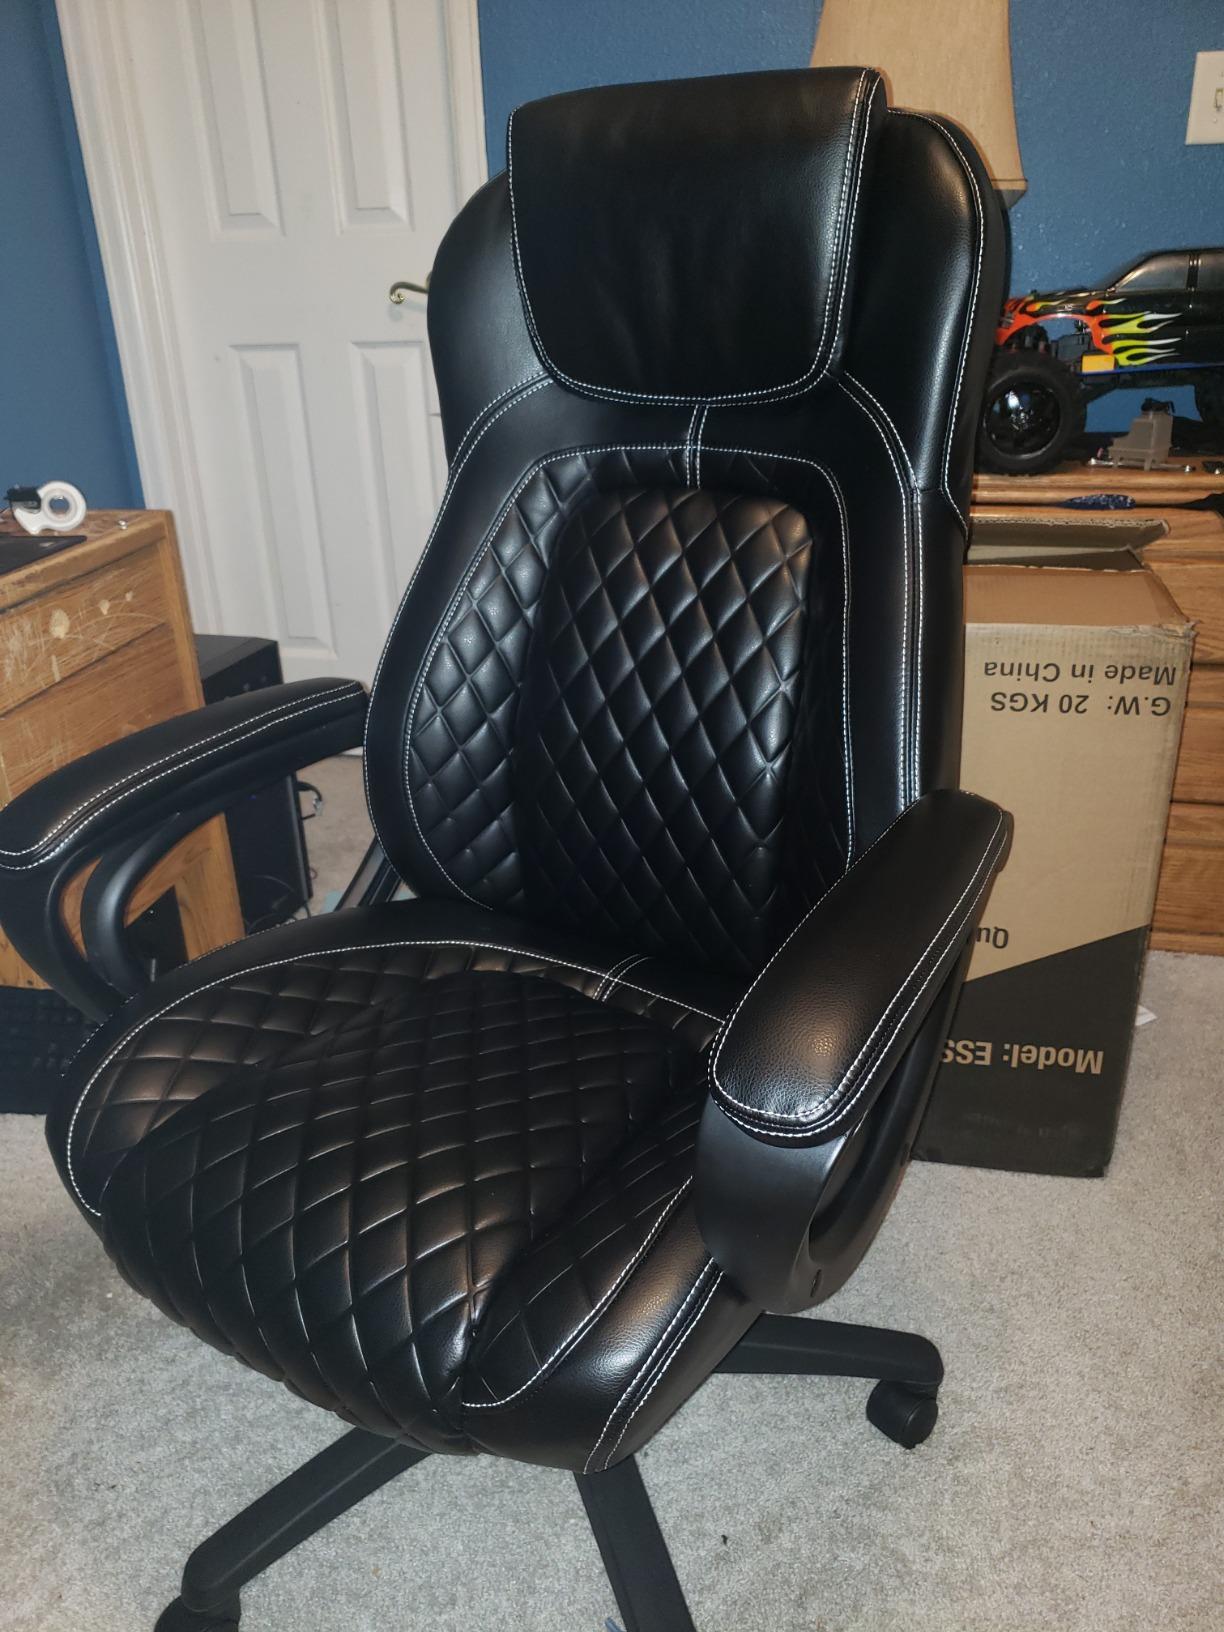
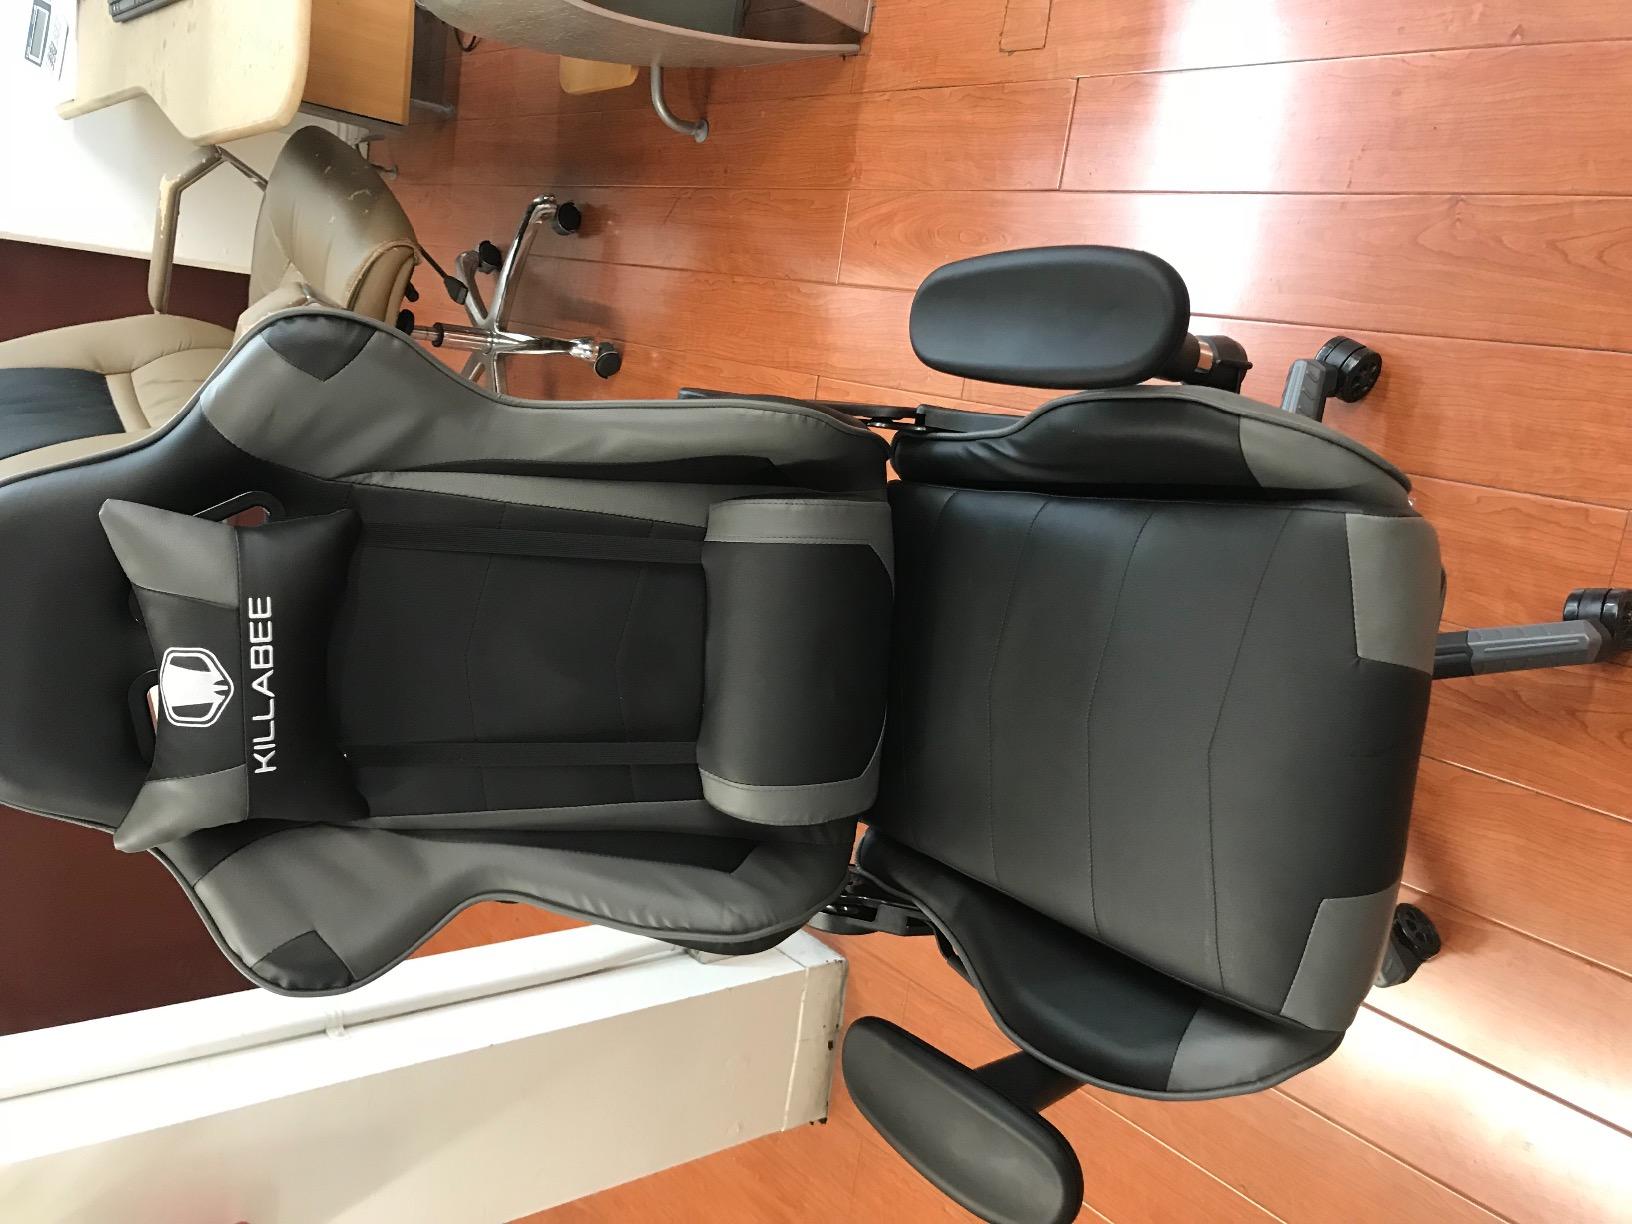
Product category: items_chair
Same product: no